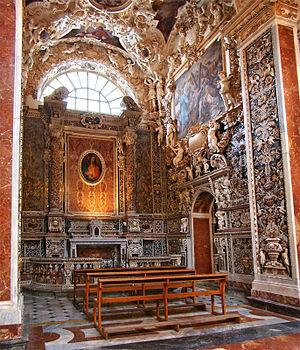
Église du Gesù, Palerme, Sicile, Italie. Chapelle latérale.